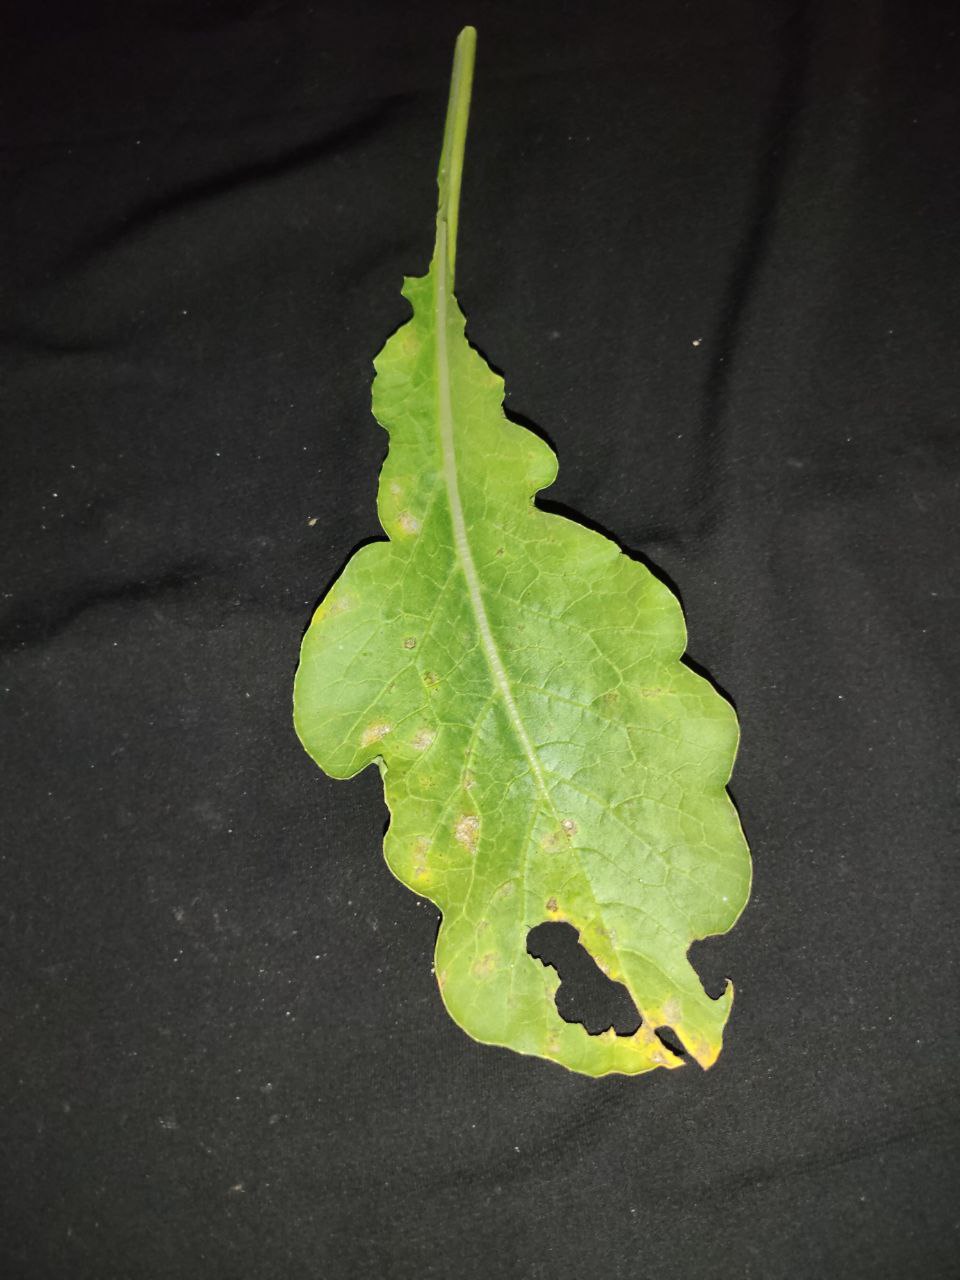
Label: Downey mildew